Ivan Lintin

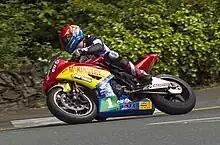
Lintin at the 2014 Isle of Man TT

Ivan George Lintin (born 17 August 1984) is a former motorcycle racer from Bardney, Lincolnshire who regularly competed in the Isle of Man TT races.